Stevenston Beach

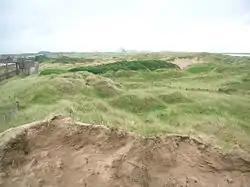
The dunes with dark patches of invasive Rosa rugosa.

The area has various types of habitat starting from the mean high water springs where low growing plants form the first barrier to wind blow and start the process of sand deposition. Above this level and out of reach of all but the highest tides, dune grasses trap sand and cause a 'pioneer zone' of mobile fore-dunes to develop. At this stage the dunes are known as 'yellow dunes' due to the lack of vegetation. Other plants colonise the areas between the grasses and as soil, water and nutrients increase and the supply of fresh sand decreases, a more diverse flora becomes established in this area, referred to as 'grey dunes'. Behind these dunes an area of dune slack exists, protected from the winds, periodically drying out. a biodiverse dune grassland with an area of wetland and scrub extends from this zone.